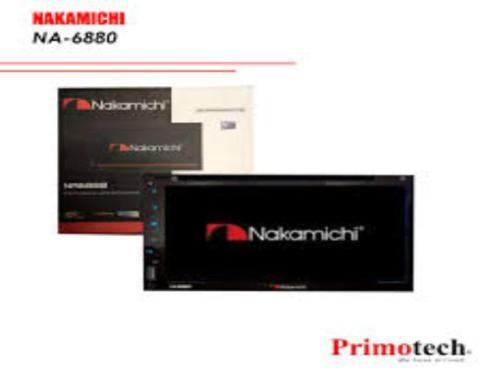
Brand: nakamichi-1
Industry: Necessities